South African Class 6E

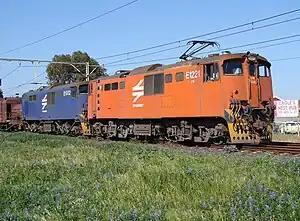
E1221 approaching Bellville station in September 2006

In 1970 and 1971, the South African Railways placed eighty Class 6E mainline electric locomotives with a Bo-Bo wheel arrangement in service. Two more were built for Iscor for use at the Sishen mine.